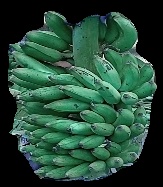
Variety: elakki-bale
Grade: grade1